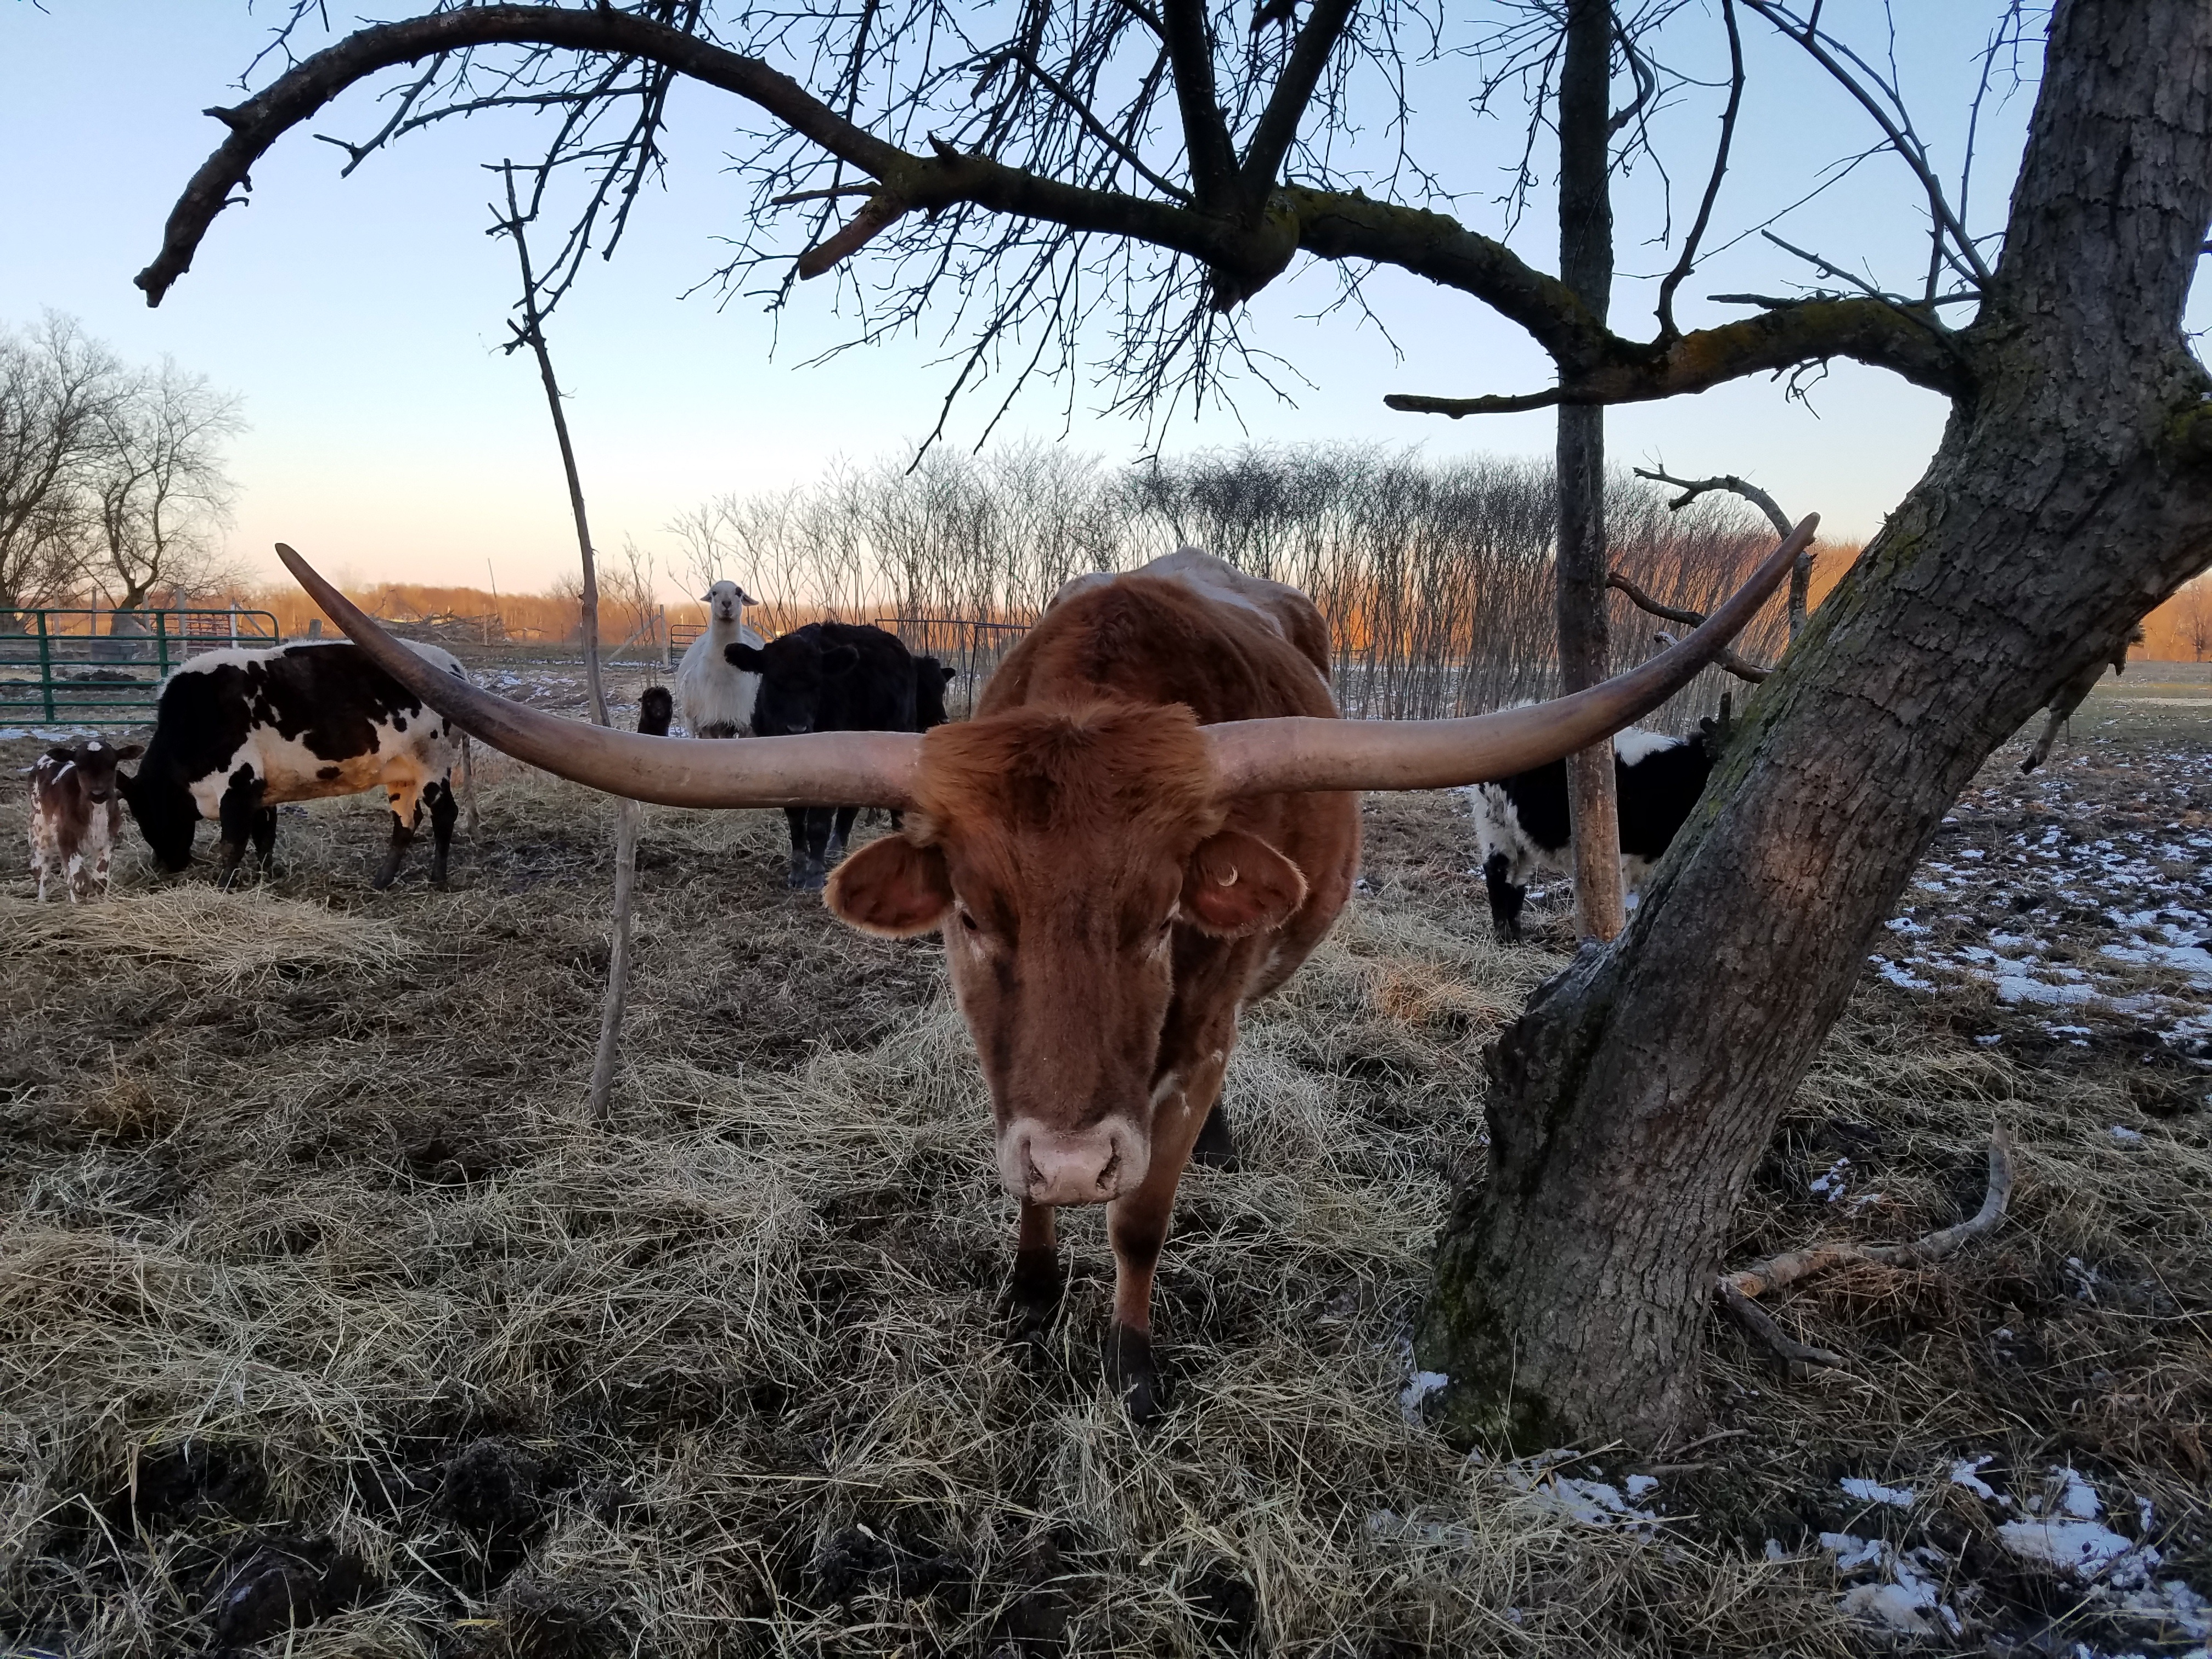
field, farm, animal, wildlife, horn, cow, cattle, pasture, grazing, livestock, ranch, mammal, agriculture, bovine, fauna, farmland, western, texas, longhorn, cattle like mammal, texas longhorn